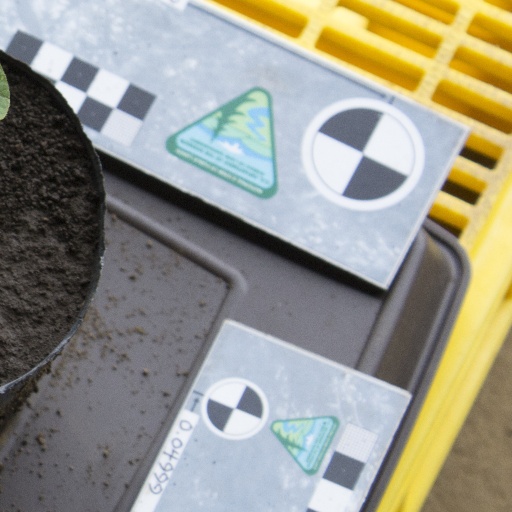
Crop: soybean